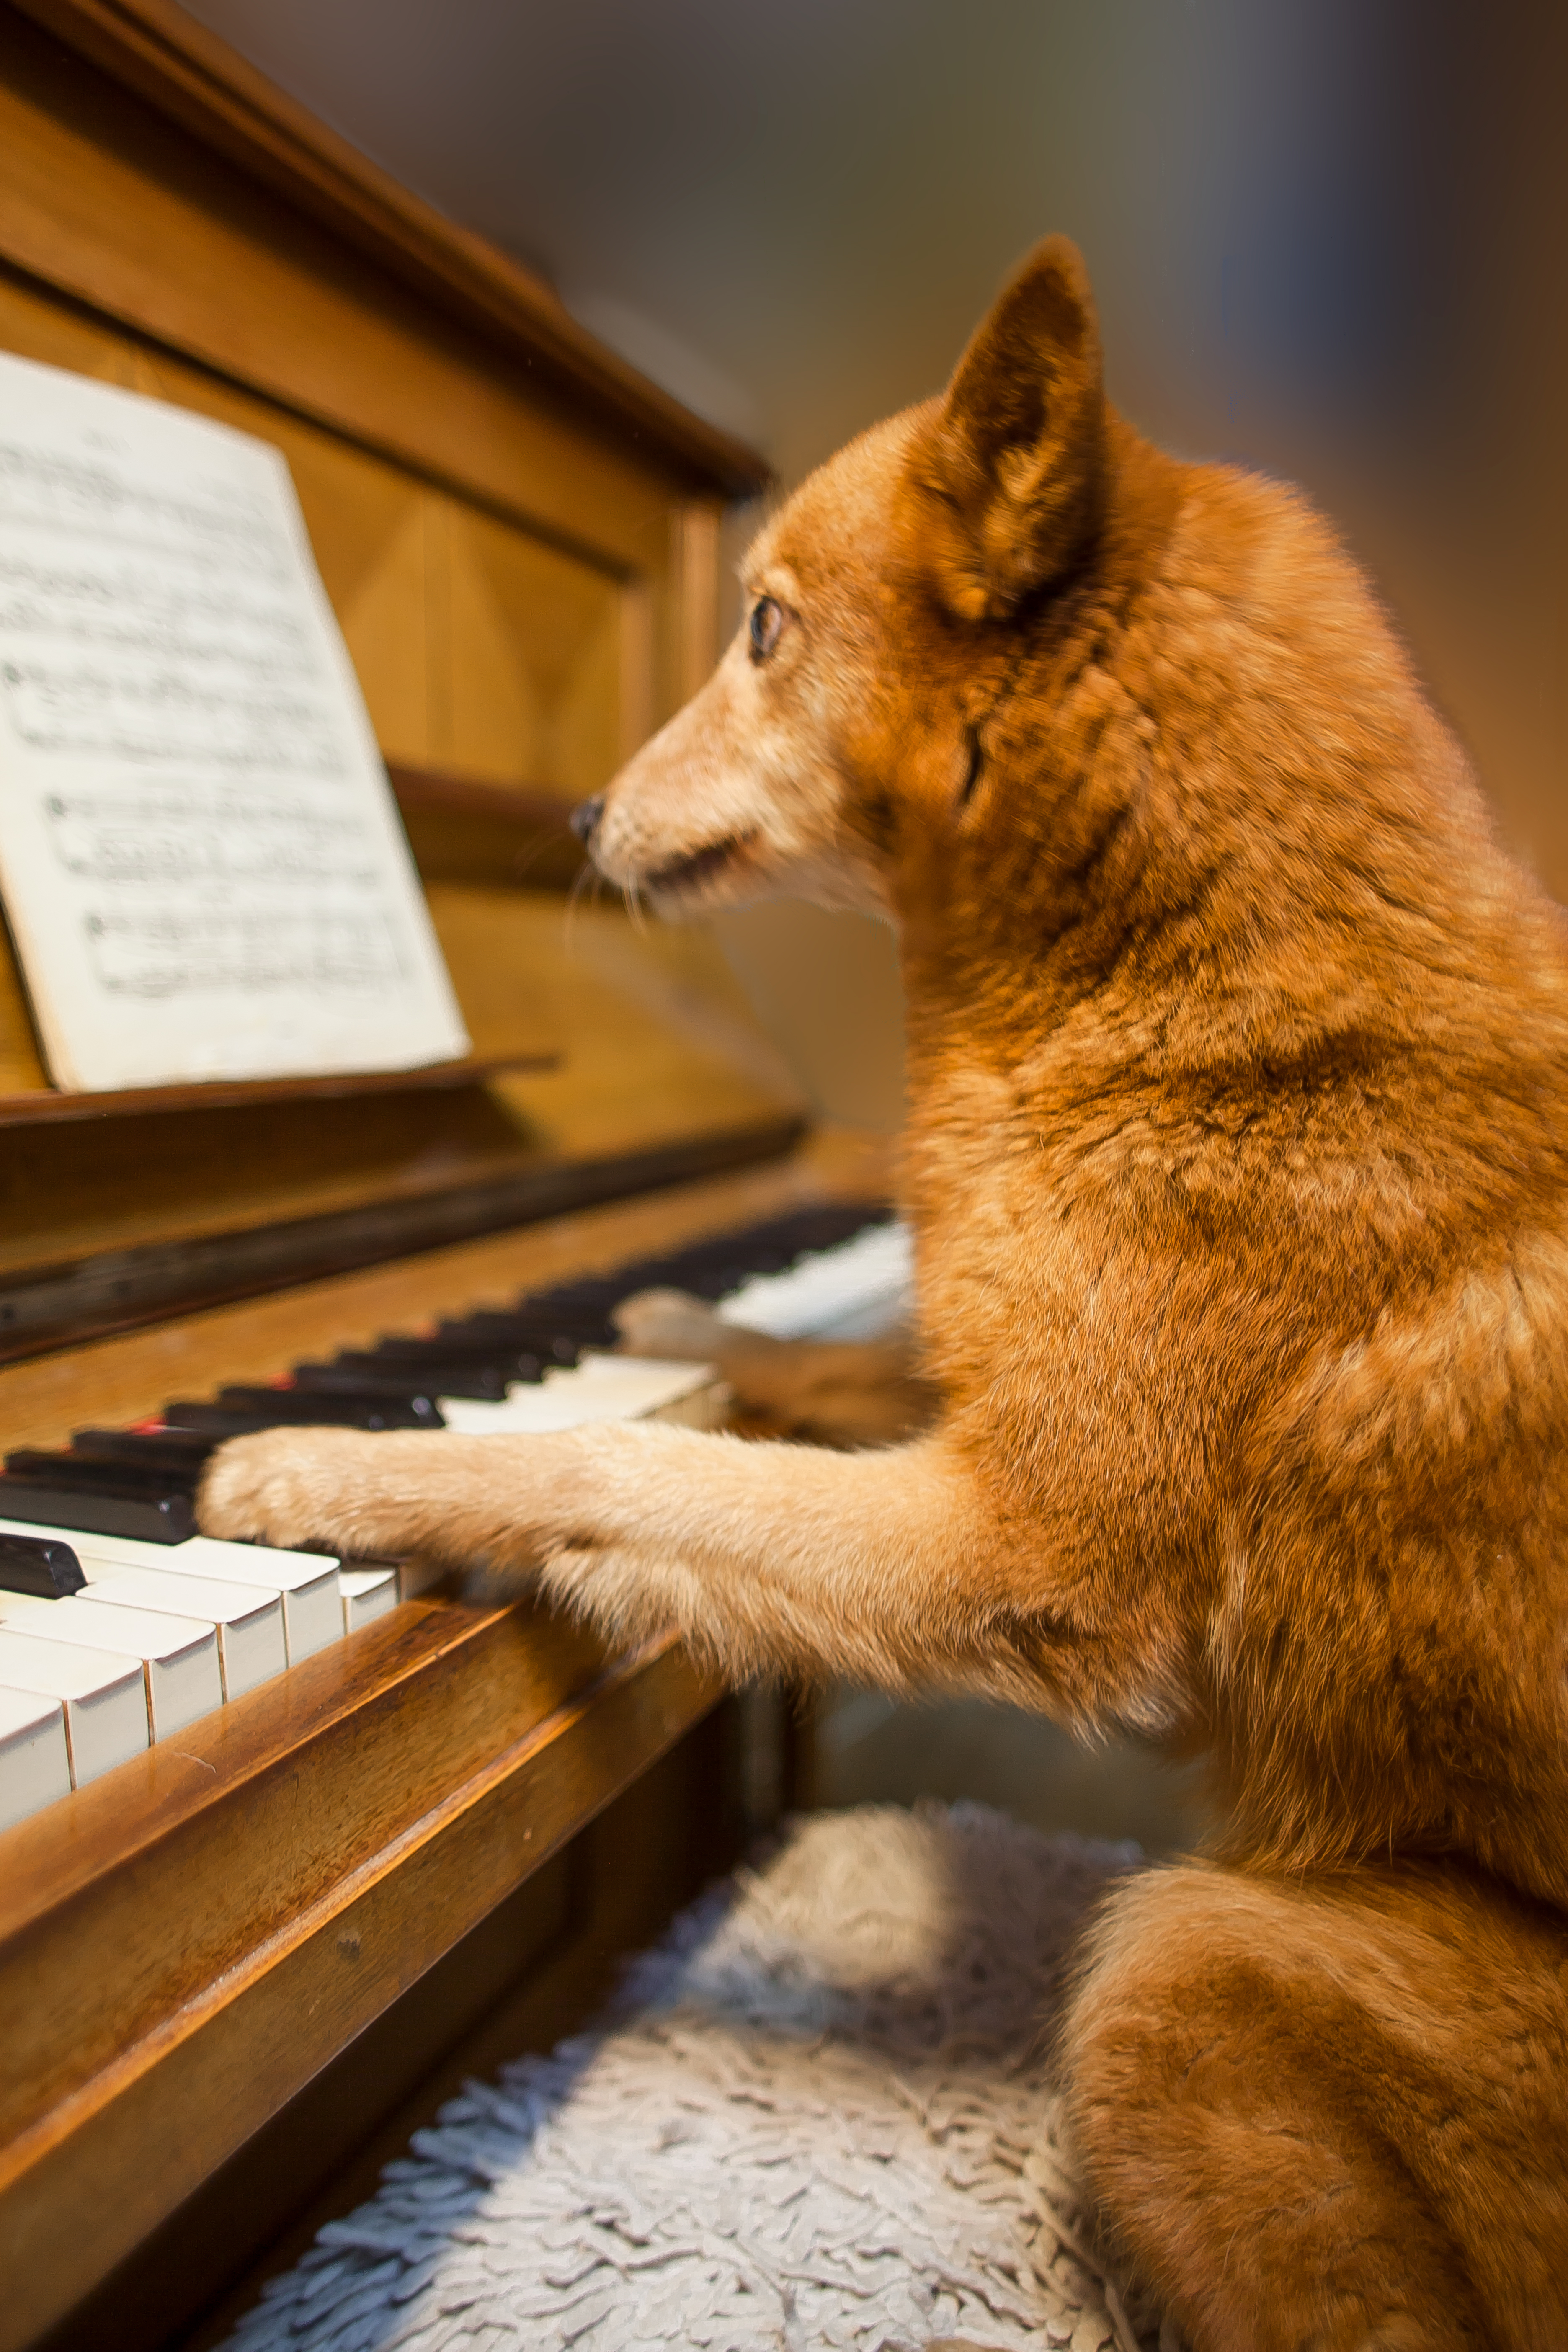
dog, piano, music, pet, cute, mammal, canidae, carnivore, whiskers, fawn